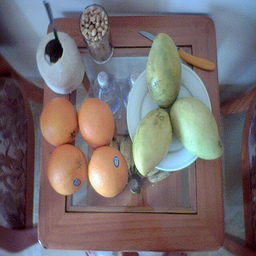
Label: Orange